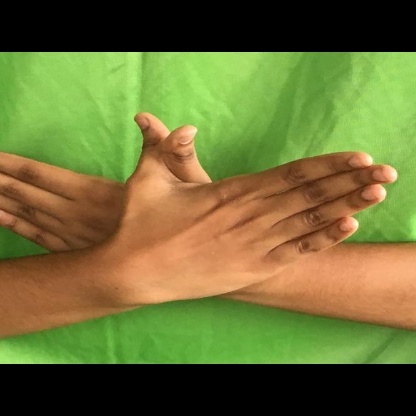
Mudra: Garuda